Bartholomew Mansel

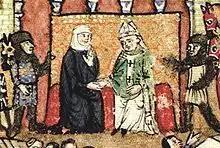
Bishop of Tortosa Bartholomew with Lucia of Tripoli during the fall of Tripoli

Bartholomew Mansel was the vicar of the diocese of Antioch, regent of Tripoli, and bishop of Tortosa around 1272, a post he held until 1291.